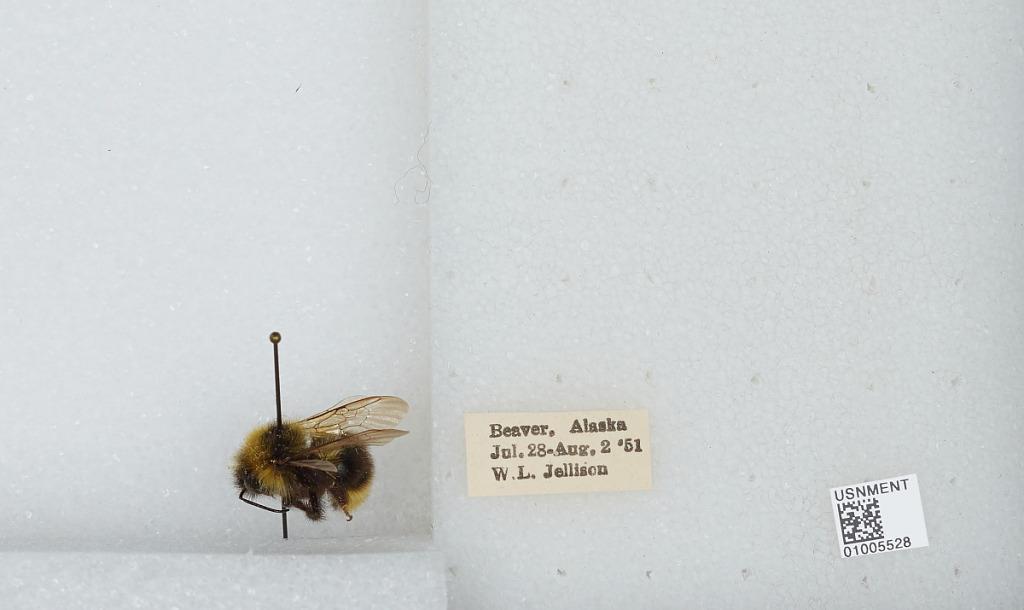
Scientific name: Bombus (Psithyrus) ashtoni (Cresson)
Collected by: W. Jellison
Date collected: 1951-7-28
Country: United States
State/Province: Alaska
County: Yukon-Koyukuk
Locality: Beaver
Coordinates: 66.3597, -147.398